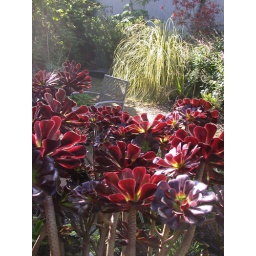
Trying to get the yellow grass in the distance in the same frame with the dark Aeonium, Zwartkop.